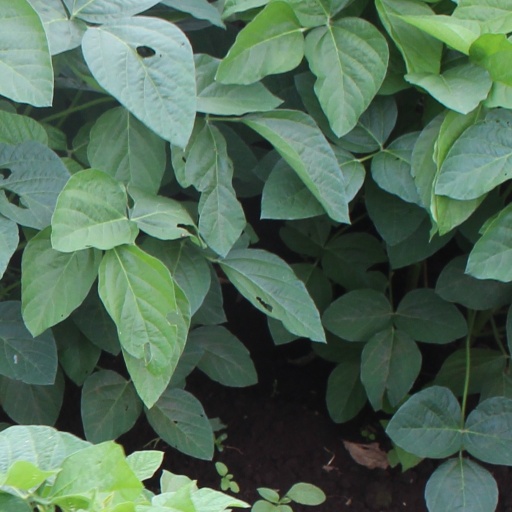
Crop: soybean